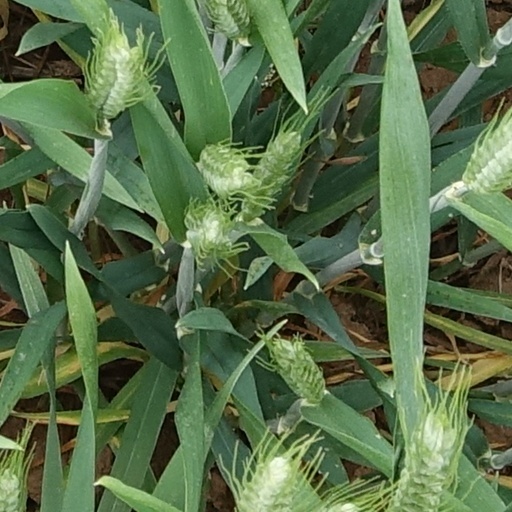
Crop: wheat